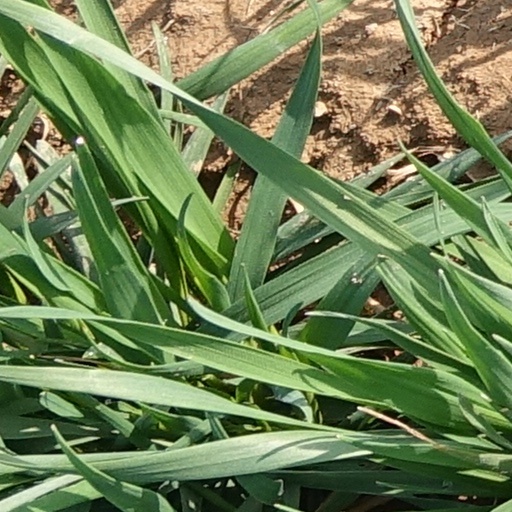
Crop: wheat